Room 1411

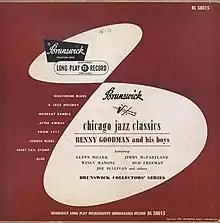
"Room 1411" appeared on the 1950 Brunswick LP "Chicago Jazz Classics".

The instrumental was also released as part of a 7" 45 RPM EP on Brunswick Records as EB-71016 in 1953. An alternate take of the instrumental in German as "Zimmer No. 1411" was released on German Brunswick as a green label 78 single with the 1928 studio recording of "Jungle Blues" as the flip side. The 78 was re-released in Germany also on Brunswick a decade later.